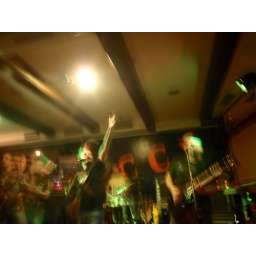
The Peorth a covers rock band in a bar in Torres Novas called CCV